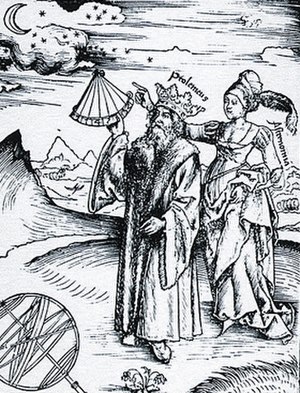
Ptolemæus / Baggrund
Gravering af en bekronet Klaudios Ptolemaios som bliver ledet af musen Astronomi, Margarita Philosophica by Gregor Reisch, 1508.[2]
Claudius Ptolemæus var en græsk videnskabsmand. I ca.150 e.Kr. udgav han sit store værk Almagest, hvori det aristoteliske geocentriske verdensbillede for første gang blev forsynet med et fuldstændigt sæt geometriske modeller, der gav en tilfredsstillende matematisk beskrivelse af de dengang kendte himmellegemers bevægelser.